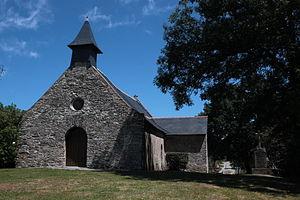
Chapelle Saint-Lomer, X°-XIII°, Sainte-Anne-sur-Brivet.